Gaslight (1944 film)

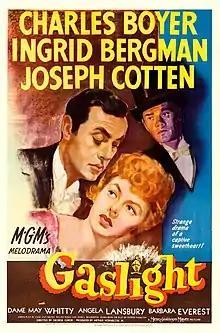
Theatrical release poster

Gaslight is a 1944 American psychological thriller film directed by George Cukor, and starring Charles Boyer, Ingrid Bergman, Joseph Cotten and Angela Lansbury in her film debut. Adapted by John Van Druten, Walter Reisch, and John L. Balderston from Patrick Hamilton's play "Gas Light" (1938), it follows a young woman whose husband slowly manipulates her into believing that she is descending into insanity.